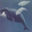
Label: whale